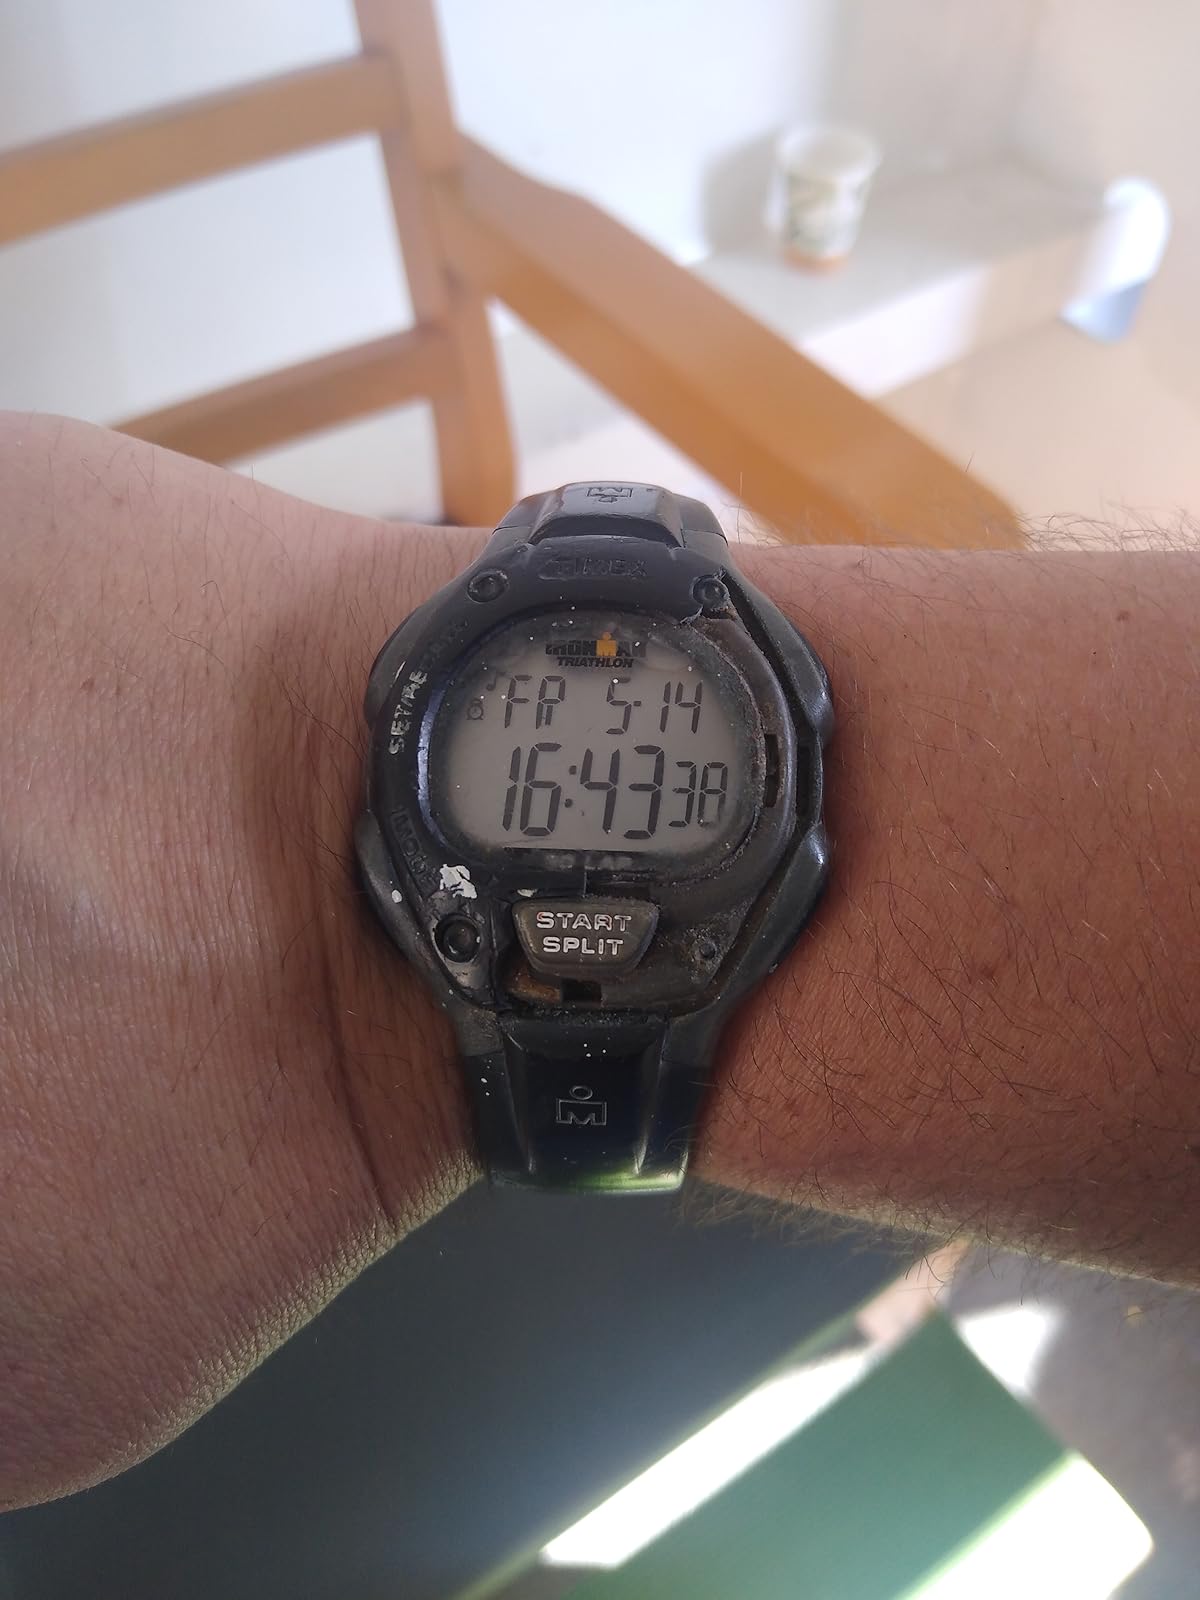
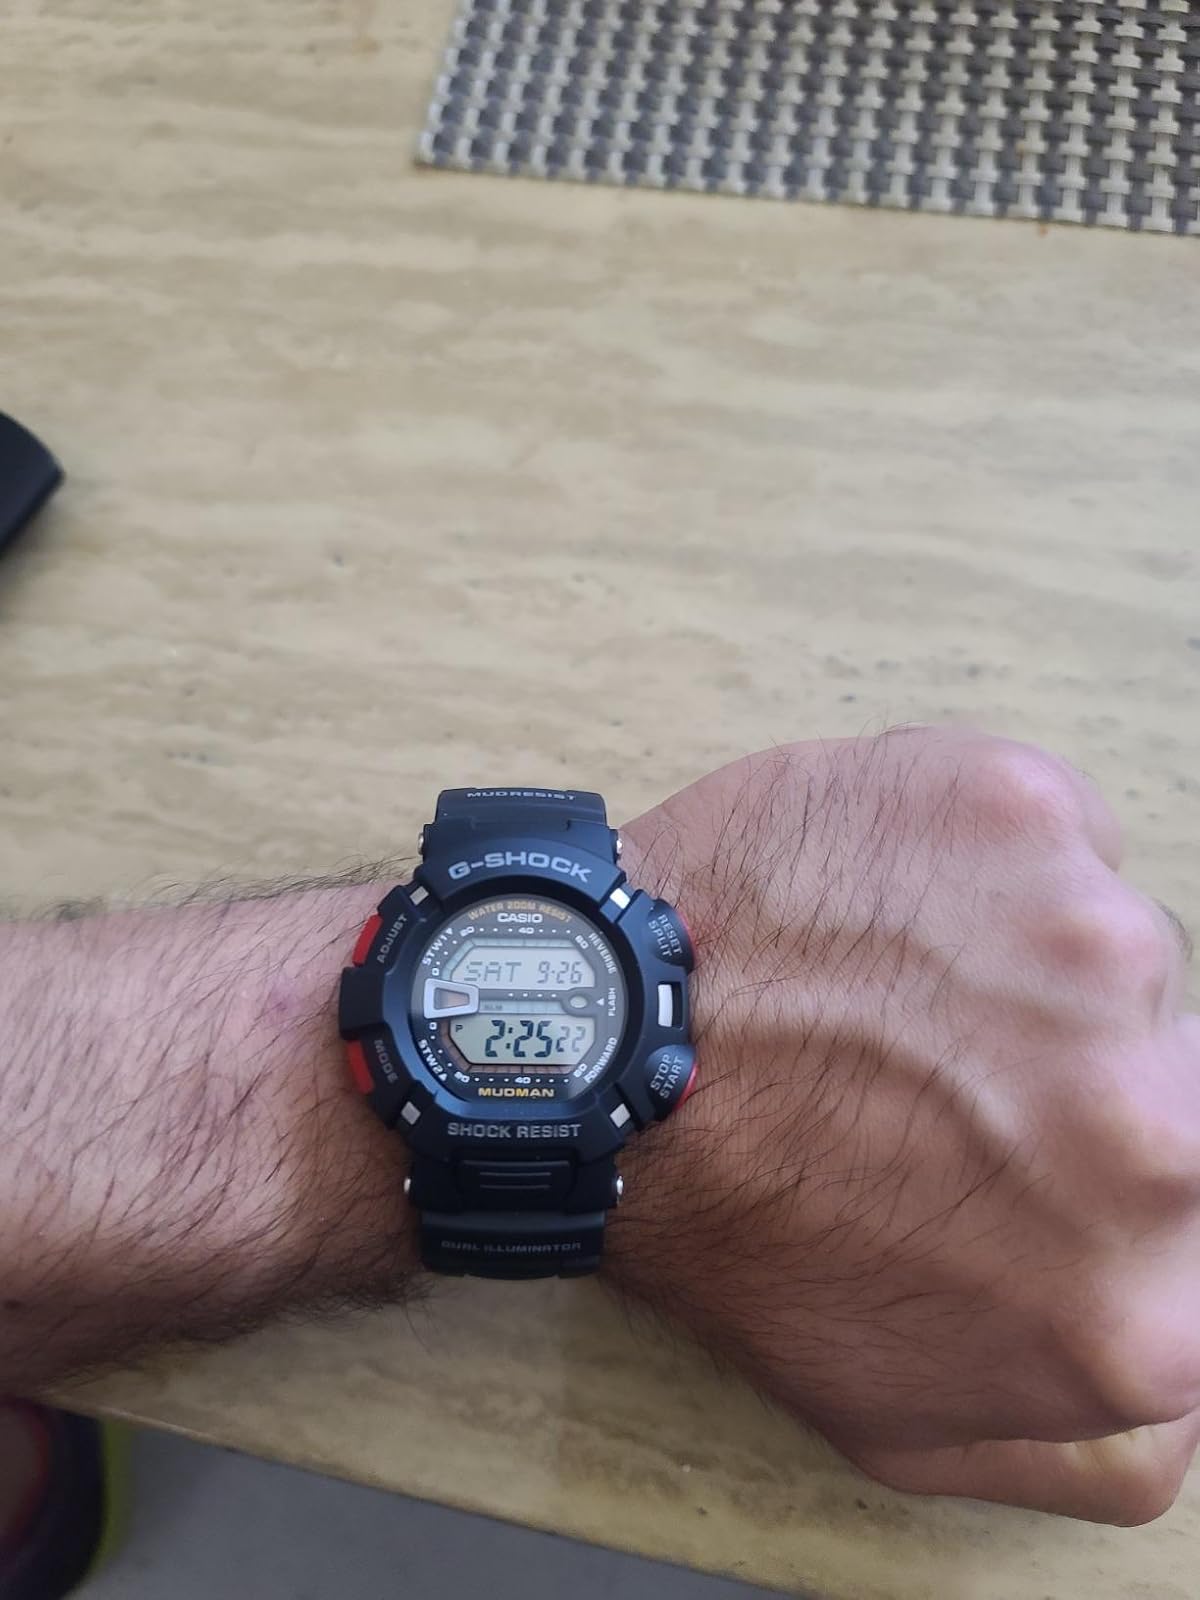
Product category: accessories_watch
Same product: no